Seth Warner

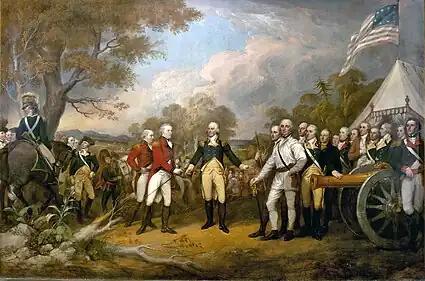
"Surrender of General Burgoyne" by John Trumbull

The rearguard under Francis reached Hubbardton in the late afternoon. Warner decided to remain in the settlement that night, telling officers "the men were much fatigued." About 1100 men were under his command: his own regiment, Francis’s handpicked rearguard, the Second New Hampshire under Colonel Nathan Hale, and several hundred sick and stragglers, who camped in a valley by a small stream. Warner and most of the brigade occupied a hill above the road (today’s Monument Hill at the Vermont State Historic Site).